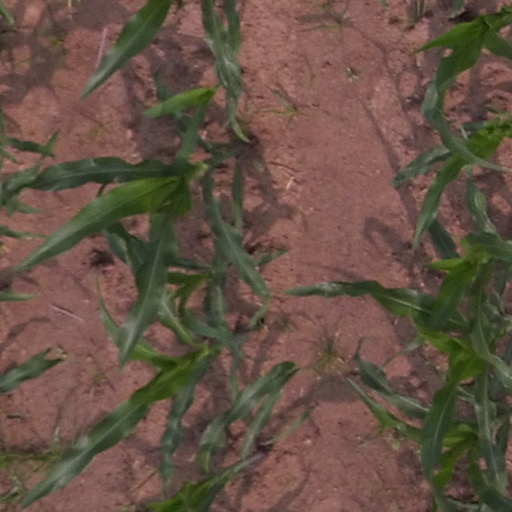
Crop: maize; corn